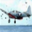
Label: airplane